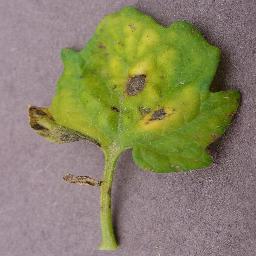
Label: Tomato___Septoria_leaf_spot